Bristol Cherub

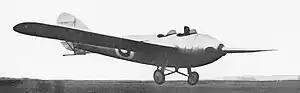
Cherub-powered Short Satellite

An airworthy Messerschmitt M17 replica is owned and operated by the EADS Heritage Flight at Manching and is powered by an original Bristol Cherub III.